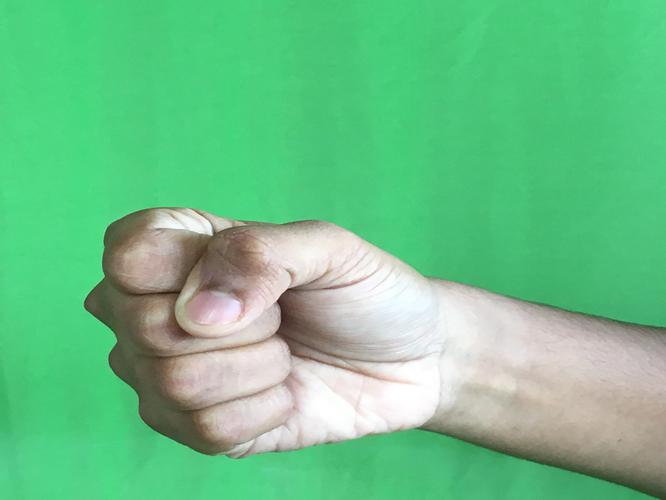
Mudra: Mushti
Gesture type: single_hand